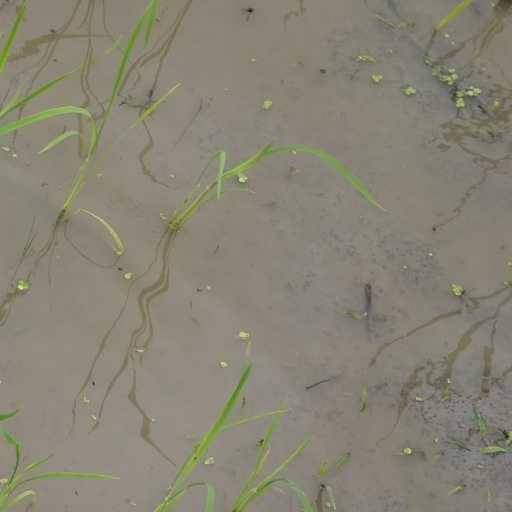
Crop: rice